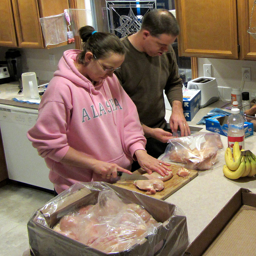
The man and woman are cooking together at the kitchen counter.
A man and a lady preparing some food in a kitchen.
two people in a kitchen preparing food
A couple of people preparing food on top of a counter.
Two people cutting chicken up and packaging it.